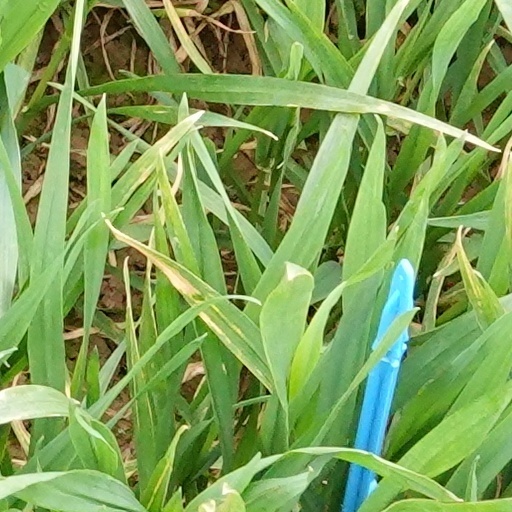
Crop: wheat